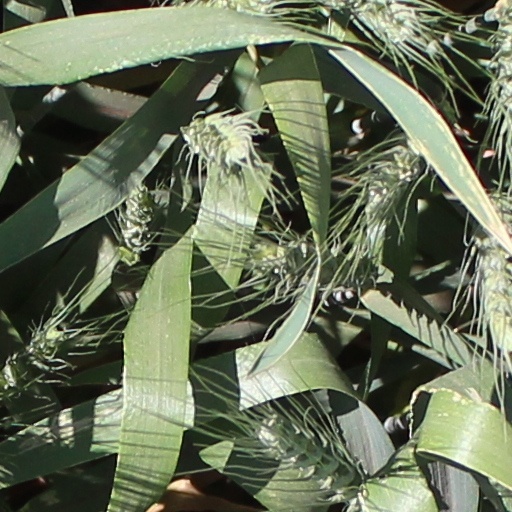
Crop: wheat